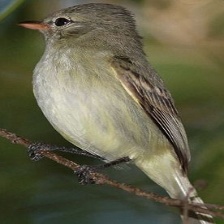
Species: NORTHERN BEARDLESS TYRANNULET
Scientific name: CAMPTOSTOMA IMBERBE